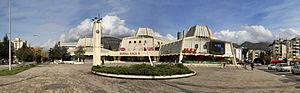
Bar est une ville du Monténégro. En 2003, la ville comptait 13 719 habitants et la municipalité 40 037.